Martina Hingis

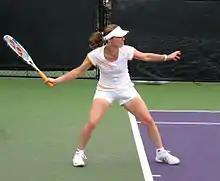
Martina Hingis in Miami, Florida, 2007

At the Australian Open, Hingis won her first three rounds without losing a set before defeating China's Li Na in the fourth round. Hingis then lost a quarterfinal match to Kim Clijsters. This was the second consecutive year that Hingis had lost to Clijsters in the quarterfinals of the Australian Open and the third time in the last five Grand Slam tournaments that Clijsters had eliminated Hingis in the quarterfinals.